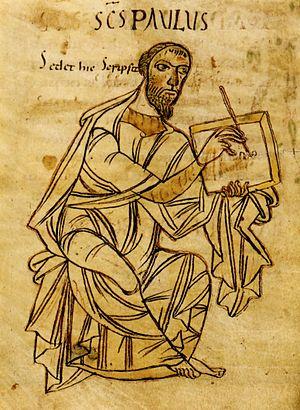
La bibliothèque capitulaire de Constance était à l'origine la bibliothèque des évêques de Constance et du chapitre cathédral. Cette collection de livres est aujourd'hui dispersée entre plusieurs bibliothèques européennes. Parmi les ouvrages qui y ont été conservés, on compte de nombreux manuscrits composés dans la région du Lac de Constance depuis les VIIIᵉ et IXᵉ siècles jusqu'au Moyen Âge tardif et à la Renaissance.